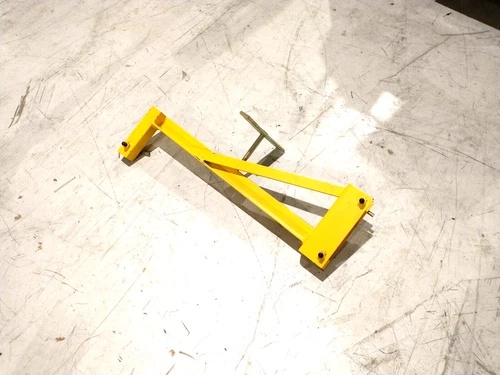
Andaimes Swing-Lo SL-24SB parapeito suporte de palco de 2 p¨¦s com pinos
Andaimes Swing-Lo SL-24SB parapeito suporte de palco de 2 p¨¦s com pinos Seminovo Special reminder: https://360plcworld.com can pay online. If you need more product pictures, more quantity, or other questions. (E-mail: sales@360dcs.com what app: +1-(626)-546-8504)
Brand: 360DCS
Category: Hardware > Tools > Ladders & Scaffolding > Scaffolding > Supported Scaffolding